Hugh Hutton Stannus

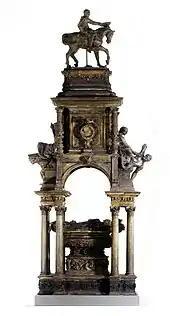
Alfred Stevens's model for the Duke of Wellington monument; Stannus worked with Stevens to produce the monument.

From this apprenticeship resulted a close acquaintance with the details of artistic metal casting. Some designs by Stannus for foundry work were selected for the Exhibition of 1862, and an "Essay on the History of Founding in Brass, Copper, and Bronze" won him in 1881 the freedom and livery of the Founders' Company, of which he became in 1907 sub-warden. A more important consequence of the employment at Hoole's was the personal acquaintance with Alfred Stevens. Stannus became his pupil, his assistant, his devoted friend, and afterwards his biographer. With Stevens he worked at the production of the Wellington monument for St Paul's Cathedral, and the long story of the delays which beset that production may be read in "Alfred Stevens and his Work" (1891), an important folio in which Stannus commemorated his master.